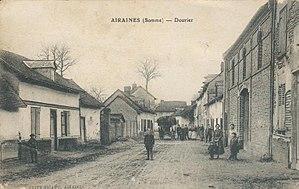
Airaines est une commune française située dans le département de la Somme en région Hauts-de-France.